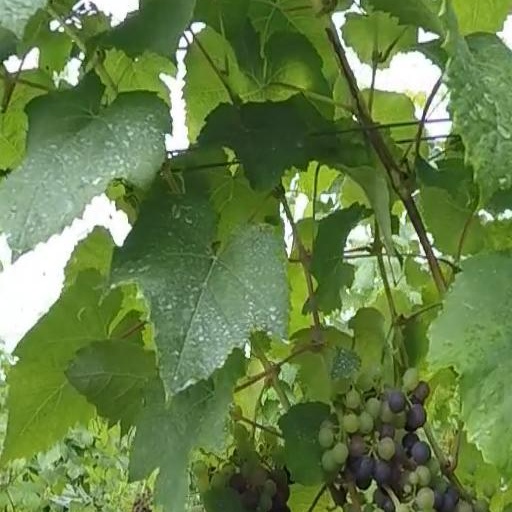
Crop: grape